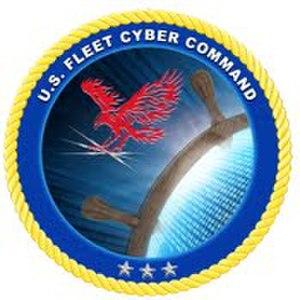
La Dixième flotte des États-Unis est un commandement fonctionnel de l'United States Navy activé de mai 1943 à juin 1945 et réactivé le 29 janvier 2010.